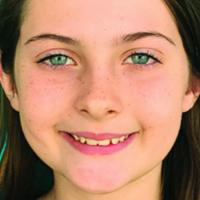
Age group: age 11-20